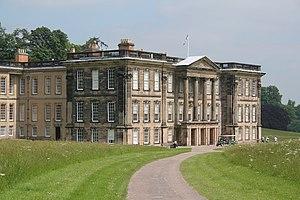
Philipp Peter Roos est un artiste peintre et graveur à l'eau-forte allemand, surnommé Rosa di Tivoli, né à Francfort en 1655, mort à Rome le 17 janvier 1706.